Palazzo Pretorio, Pistoia

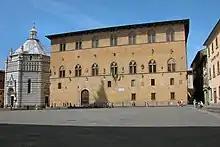
Facade of Palazzo Pretorio, adjacent to octagonal Baptistery of Pistoia

The Palazzo Pretorio or Palazzo del Podestà was initially erected to house the police and justice forces and magistrates, and is located in front of the Piazza del Duomo of Pistoia, region of Tuscany, Italy. The present building, which is mainly a Neo-Gothic construction of the 19th-century, now houses the local courts of Pistoia (Tribunale di Pistoia).